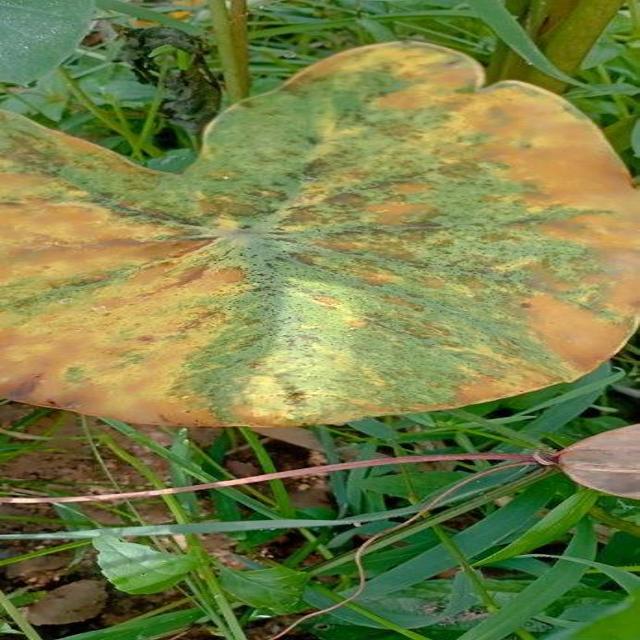
Label: Late_Blight